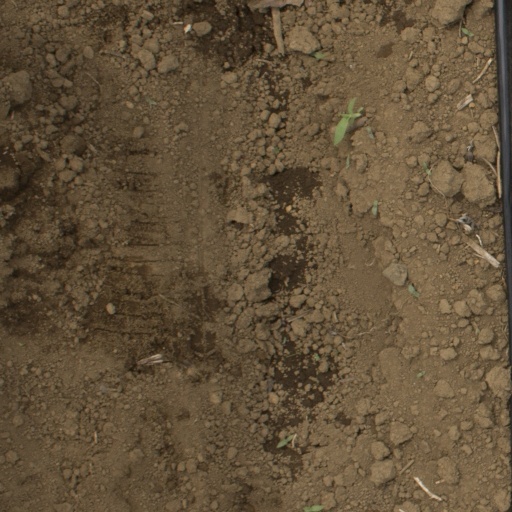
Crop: Jerusalem artichoke